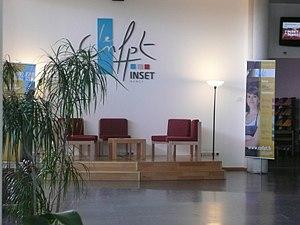
Hall d'entrée de l'INSET de Nancy
L'Institut national spécialisé d'études territoriales de Nancy est l'un des quatre instituts nationaux spécialisés d'études territoriales situé à Nancy, chargé de mettre en œuvre les formations d'intégration et de professionnalisation pour les cadres A recrutés après leur réussite à un concours de la fonction publique territoriale.